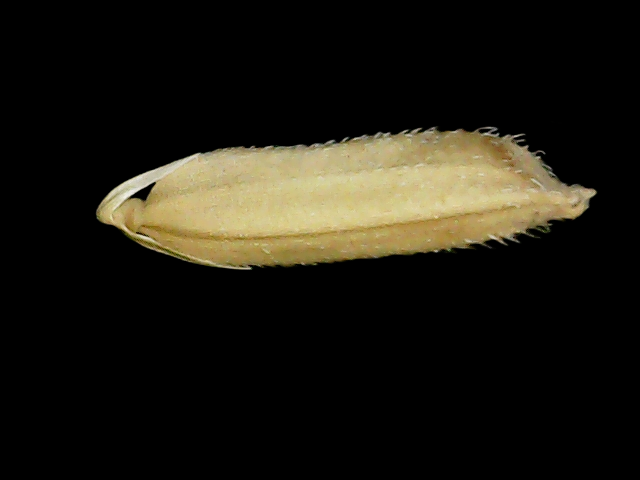
Rice variety: Binadhan14